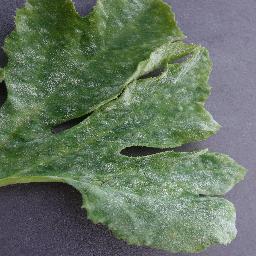
Label: Squash___Powdery_mildew